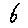
Label: 6